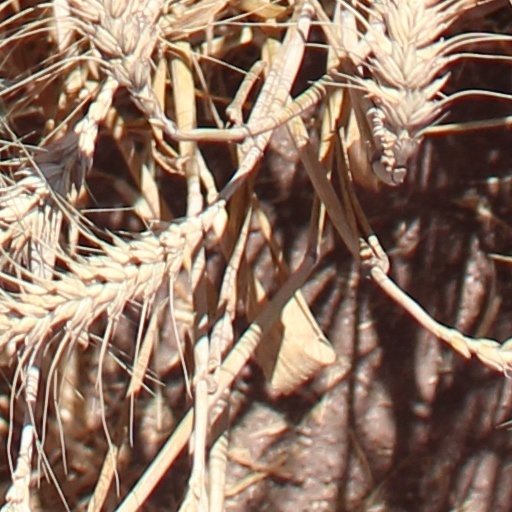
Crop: wheat